2014 Turkish presidential election

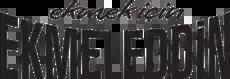
"Ekmek İçin Ekmeleddin" logo

Controversy arose over the allegations that İhsanoğlu had been a potential AKP candidate in the 2007 presidential election if Abdullah Gül was unable to win parliamentary approval. However, Gül was elected president with the help of the Nationalist Movement Party. İhsanoğlu himself stated that he had been on friendly terms with Erdoğan. He visited the serving President Abdullah Gül on 3 July.